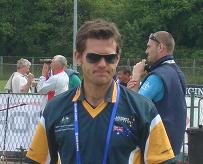
ไซมอน แฟร์เวเธอร์

|name = ไซมอน แฟร์เวเธอร์
|image = Simon fairweather.JPG
|image_size = 220px
|caption = ไซมอน แฟร์เวเธอร์ นักยิงธนูทีมชาติออสเตรเลีย
|birth_place = แอดิเลด รัฐเซาท์ออสเตรเลีย
|height = 175 ซม. Simon Fairweather: On target for Athens - Athens Olympics 2004
|weight = 71 กก.
|sport = การยิงธนู|ยิงธนู
|coach = ลี กีซิก Australian Olympic Committee: Simon Fairweather
|coaching = อลิซ อินเกลย์
MedalCountry|

ไซมอน แฟร์เวเธอร์, เครื่องราชอิสริยาภรณ์ออสเตรเลีย|โอเอเอ็ม (; 9 ตุลาคม ค.ศ. 1969 — ) เป็นนักยิงธนูที่เกิดในแอดิเลด รัฐเซาท์ออสเตรเลีย เขามีส่วนสูงที่ 175 ซม. และน้ำหนัก 71 กก. แฟร์เวเธอร์ได้รับรางวัลเหรียญทองจากการแข่งขันชิงแชมป์โลกที่ประเทศโปแลนด์ใน ค.ศ. 1991 นอกจากนี้ เขายังได้รับการประกาศให้เป็นยังออสเตรเลียนออฟเดอะเยียร์ใน ค.ศ. 1991
== ประวัติ ==
หลังจากการแข่งขันโอลิมปิกในช่วงต้น ที่ซึ่งเขาได้รับพิจารณาโดยทั่วไปว่าอาจห่างเหินไปจากการกีฬา กระนั้น แฟร์เวเธอร์ก็หวนกลับมาร่วมยิงธนูเนื่องด้วยจิตสำนึกที่มีต่อชาติออสเตรเลีย การยิงธนูครั้งสำคัญของเขาประสบผลสำเร็จโดยได้รับเหรียญทองในโอลิมปิกฤดูร้อน 2000 จากประเภทบุคคลชาย และเขายังเป็นสมาชิกทีมชาติออสเตรเลียที่ซึ่งได้อันดับสิบสองจากการแข่งขันกีฬายิงธนูในโอลิมปิกฤดูร้อน 2010 – ทีมชาย|ประเภททีม
ไซมอนเข้าร่วมแข่งขันโอลิมปิก 5 สมัย ซึ่งได้แก่โอลิมปิกฤดูร้อน 1988, โอลิมปิกฤดูร้อน 1992|1992, โอลิมปิกฤดูร้อน 1996|1996, โอลิมปิกฤดูร้อน 2000|2000 และ โอลิมปิกฤดูร้อน 2004|2004 นอกจากนี้ เขายังได้รางวัลเป็นจำนวนนับไม่ถ้วนในช่วง 20 ปีที่ผ่านมา ส่วนใน ค.ศ. 1997 แฟร์เวเธอร์ได้รับวุฒิปริญญาด้านการออกแบบเครื่องประดับจากมหาวิทยาลัยแห่งเซาท์ออสเตรเลีย Simon Fairweather OAM - Australian Sports Commission และใน ค.ศ. 2002 แฟร์เวเธอร์ได้รับการแต่งตั้งจากสถาบันกีฬาออสเตรเลียให้เป็นเบสท์ออฟเดอะเบสท์
วันที่ 1 มีนาคม ค.ศ. 2009 การยิงธนูแห่งออสเตรเลียได้ประกาศการแต่งตั้งให้แฟร์เวเธอร์เป็นหัวหน้าผู้ฝึกสอนยิงธนูทีมชาติในประเทศออสเตรเลีย ด้านชีวิตส่วนตัว แฟร์เวเธอร์แต่งงานกับอดีตไตรกีฬา|นักไตรกีฬาแชมป์โลกที่มีชื่อว่าแจ็คกี แฟร์เวเธอร์ (นามสกุลเดิม กัลลาเกอร์)
== อ้างอิง ==
== แหล่งข้อมูลอื่น ==
*
* profile
หมวดหมู่:นักยิงธนูชาวออสเตรเลีย
หมวดหมู่:นักกีฬาโอลิมปิกทีมชาติออสเตรเลีย
หมวดหมู่:ผู้เข้าแข่งขันโอลิมปิกฤดูร้อน 1996
หมวดหมู่:ผู้เข้าแข่งขันโอลิมปิกฤดูร้อน 2000
หมวดหมู่:นักยิงธนูในโอลิมปิกฤดูร้อน 2004
หมวดหมู่:นักกีฬาเหรียญทองโอลิมปิก
หมวดหมู่:บุคคลจากแอดิเลด
หมวดหมู่:นักยิงธนูสถาบันกีฬาออสเตรเลีย
หมวดหมู่:ผู้ฝึกสอนยิงธนู